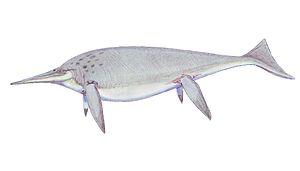
Shonisaurus est un genre éteint d'ichthyosaures géants, des reptiles marins de la famille des Shastasauridaequi vivaient dans ce qui est aujourd'hui l'Amérique du Nord. Les deux espèces rattachées au genre, Shonisaurus popularis et Shonisaurus sikanniensis, ont été découvertes respectivement au Nevada et en Colombie-Britannique. Elles ont vécu durant le Trias supérieur, au cours du Norien, il y a environ entre 227 et 208 Ma.
La liste suivante comprend tous les genres qui sont inclus dans l'ordre des Ichthyosauria ou dans le taxon mère Ichthyopterygia.
Les Shastasauridae constituent une famille éteinte d'Ichthyosauria très grands à géants, à corps allongé, appartenant au clade des Merriamosauria. Ils ont vécu du Trias moyen au moins jusqu'au Trias supérieur, soit il y a environ entre 242 et 201 Ma, avec un pic de diversité au Carnien. Ils ont vécu en Europe, en Amérique du Nord et en Chine.